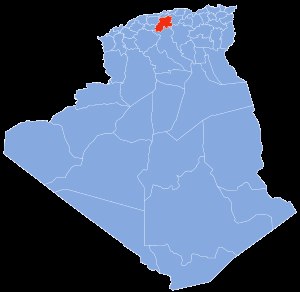
Medea (provins)
Medea (markeret med rødt)
Medea er en af Algeriets 48 provinser. Administrationscenteret er Medea.